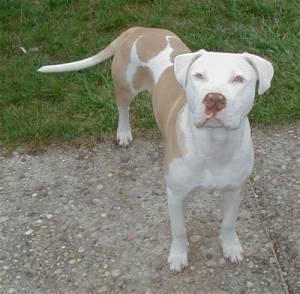
Breed: american pit bull terrier